Ancient Olympic Games

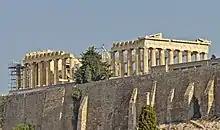
The Parthenon in Athens, one of the leading city-states of the ancient world

After the Roman conquest of Greece the Olympics continued but the event declined in popularity throughout the pre-Augustan era. During this period, Romans largely concentrated on domestic problems, and paid less attention to their provinces. The fact that all equestrian victors were from the immediate locality and that there is a "paucity of victor statues in the Altis" from this period suggests the games were somewhat neglected.